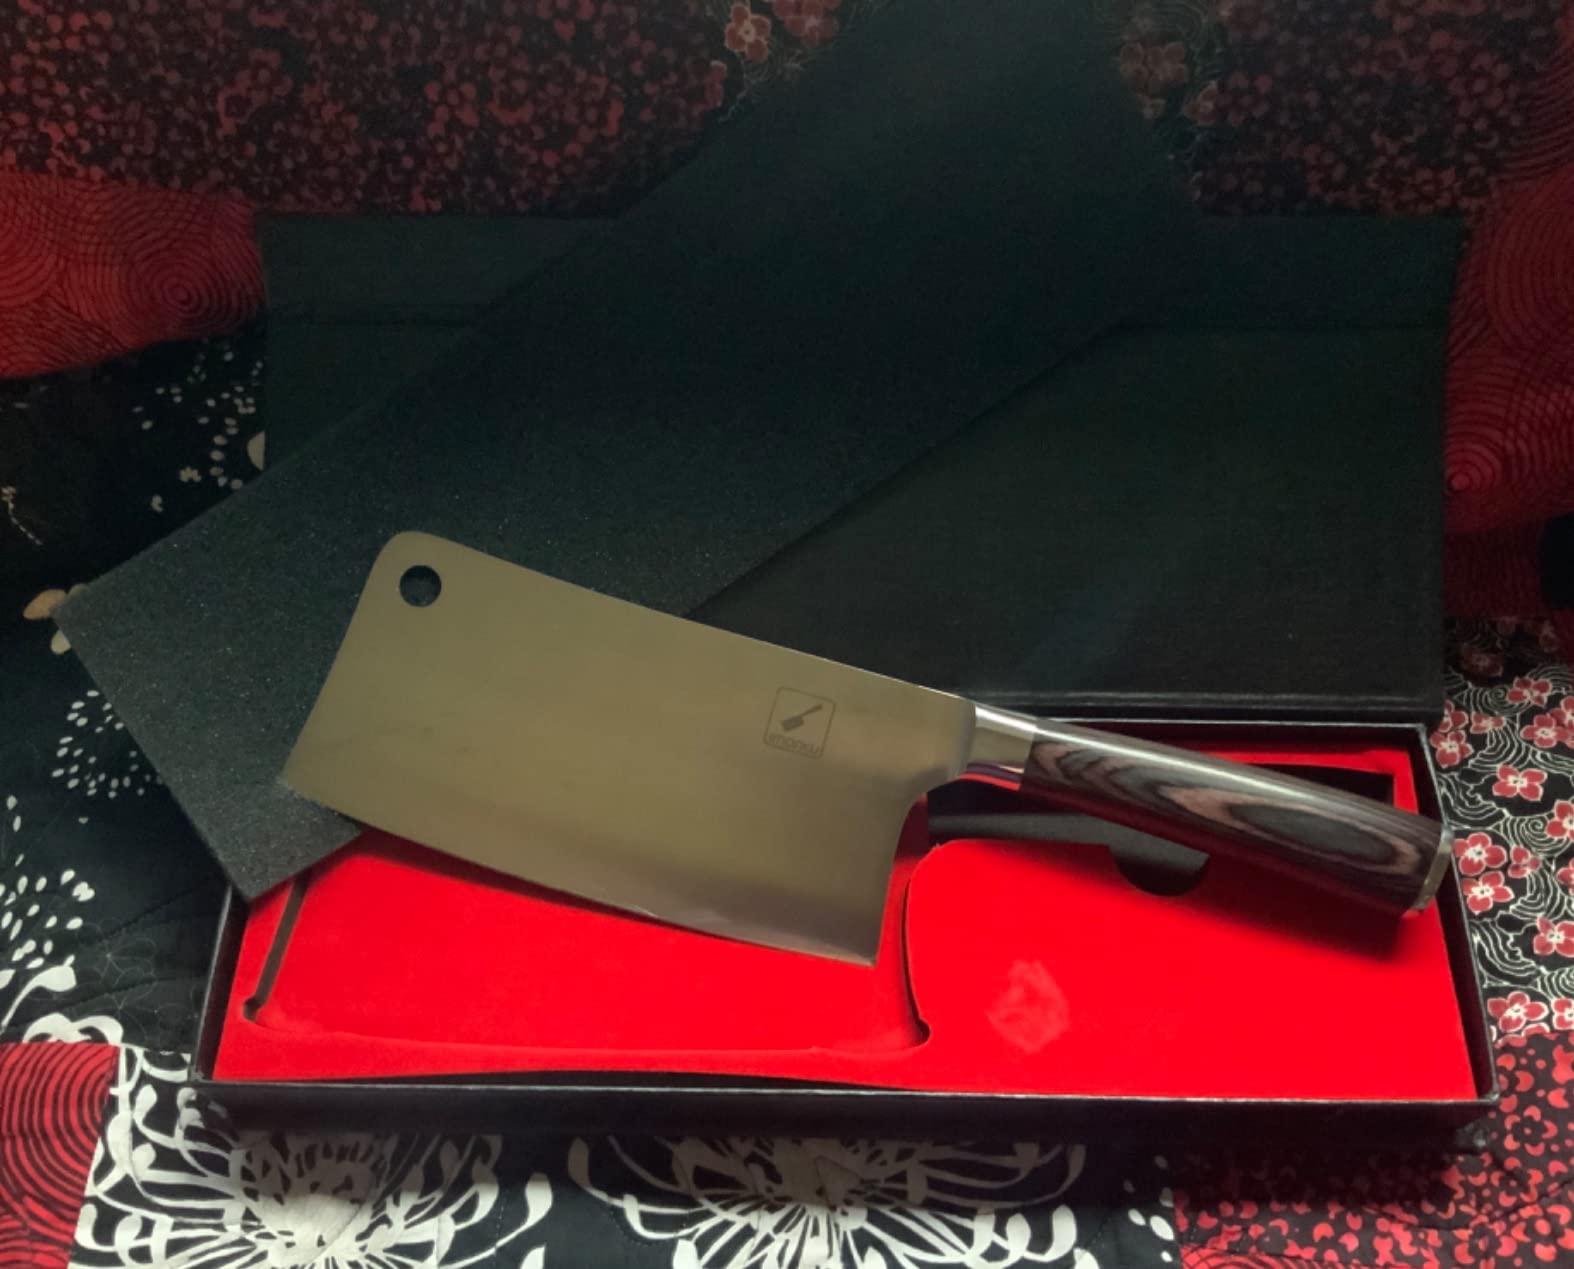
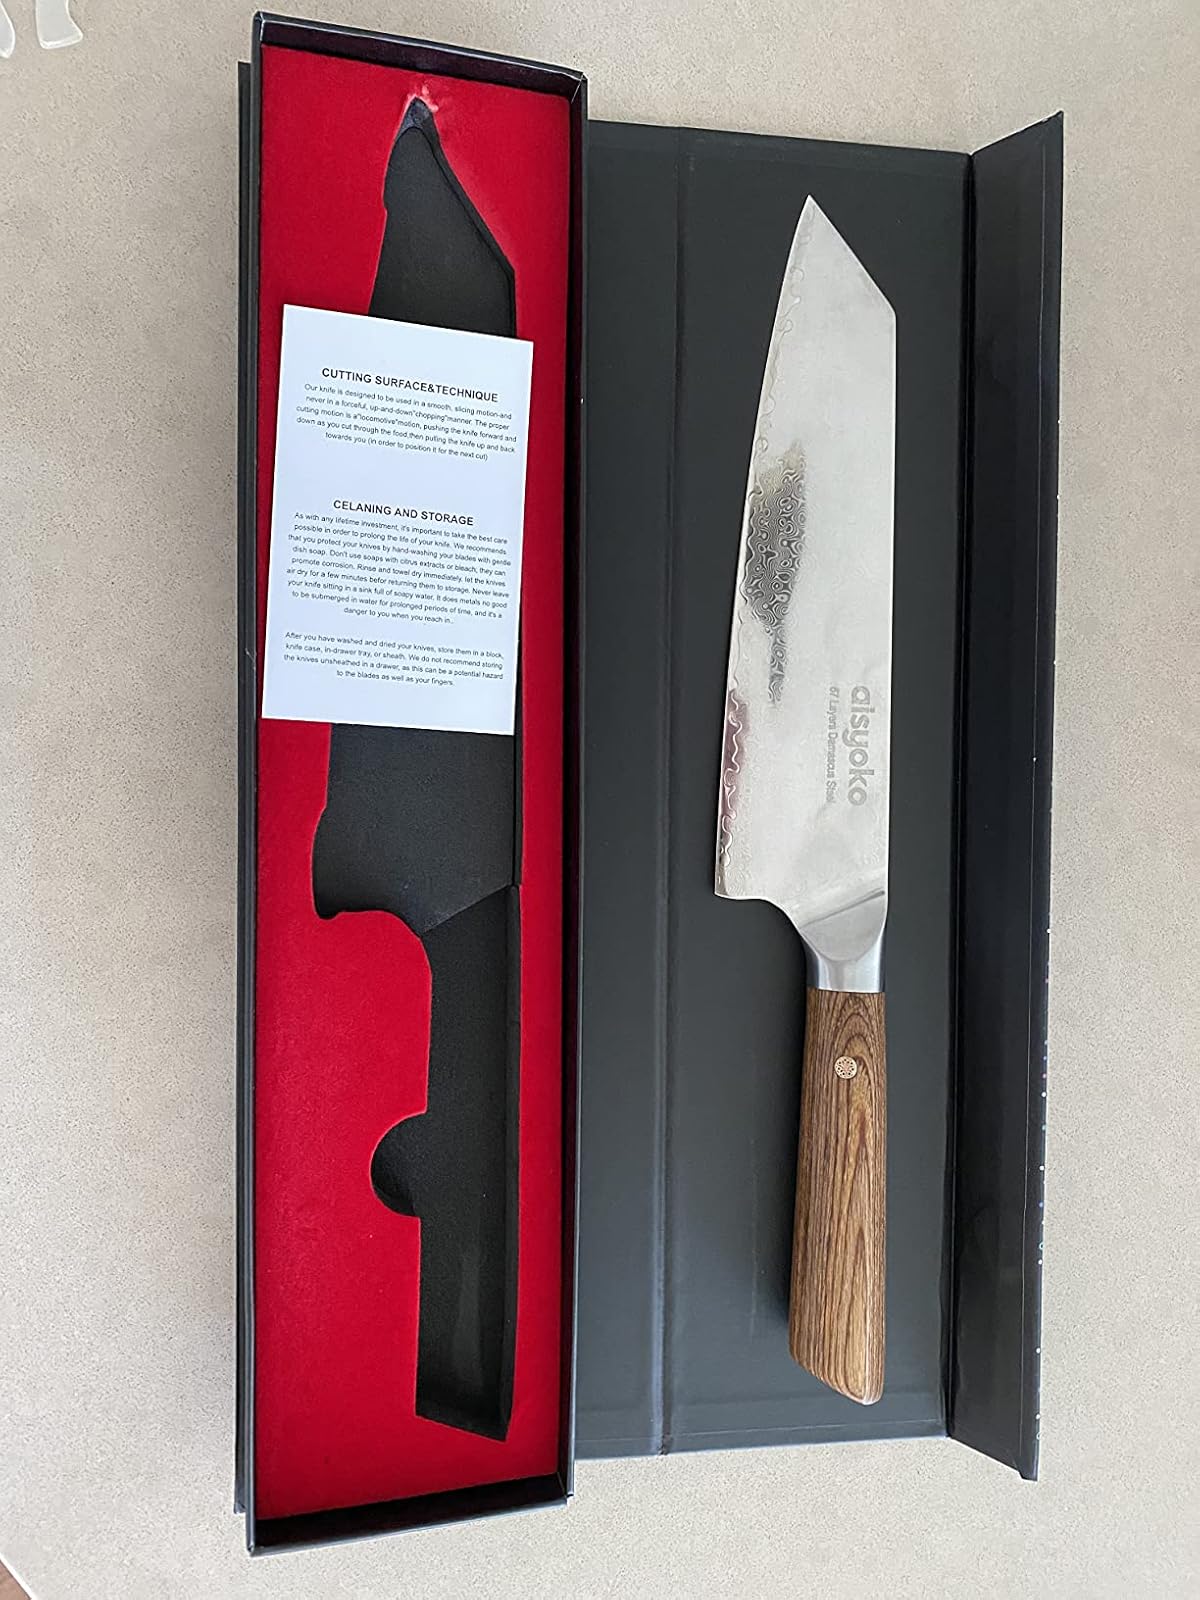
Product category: items_knife
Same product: no